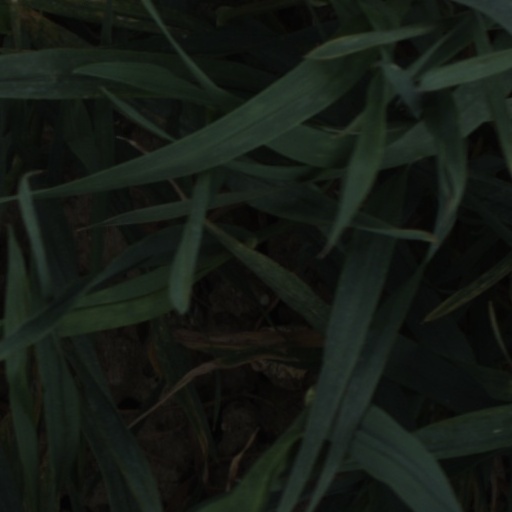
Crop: wheat